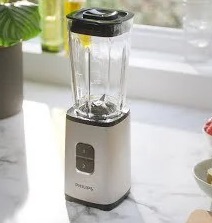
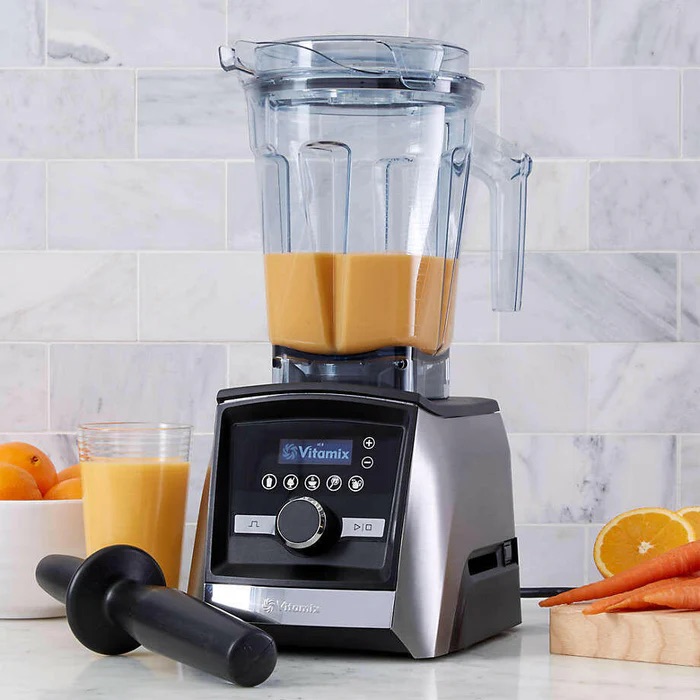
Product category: items_blender
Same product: no